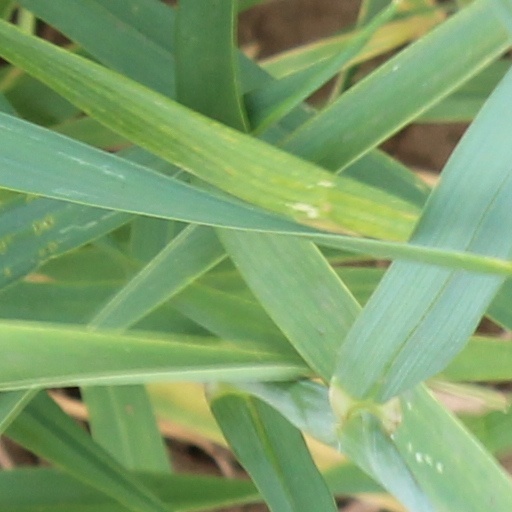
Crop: wheat